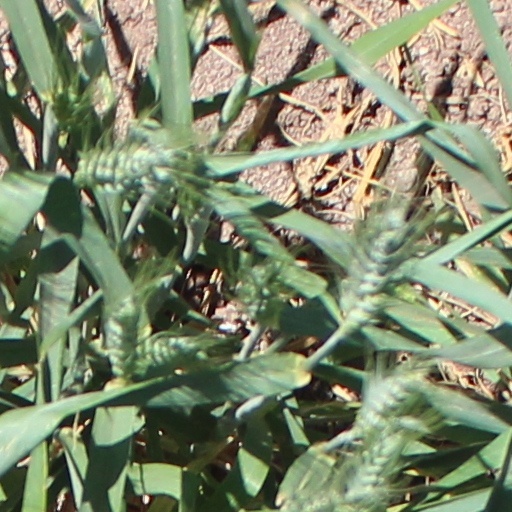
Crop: wheat